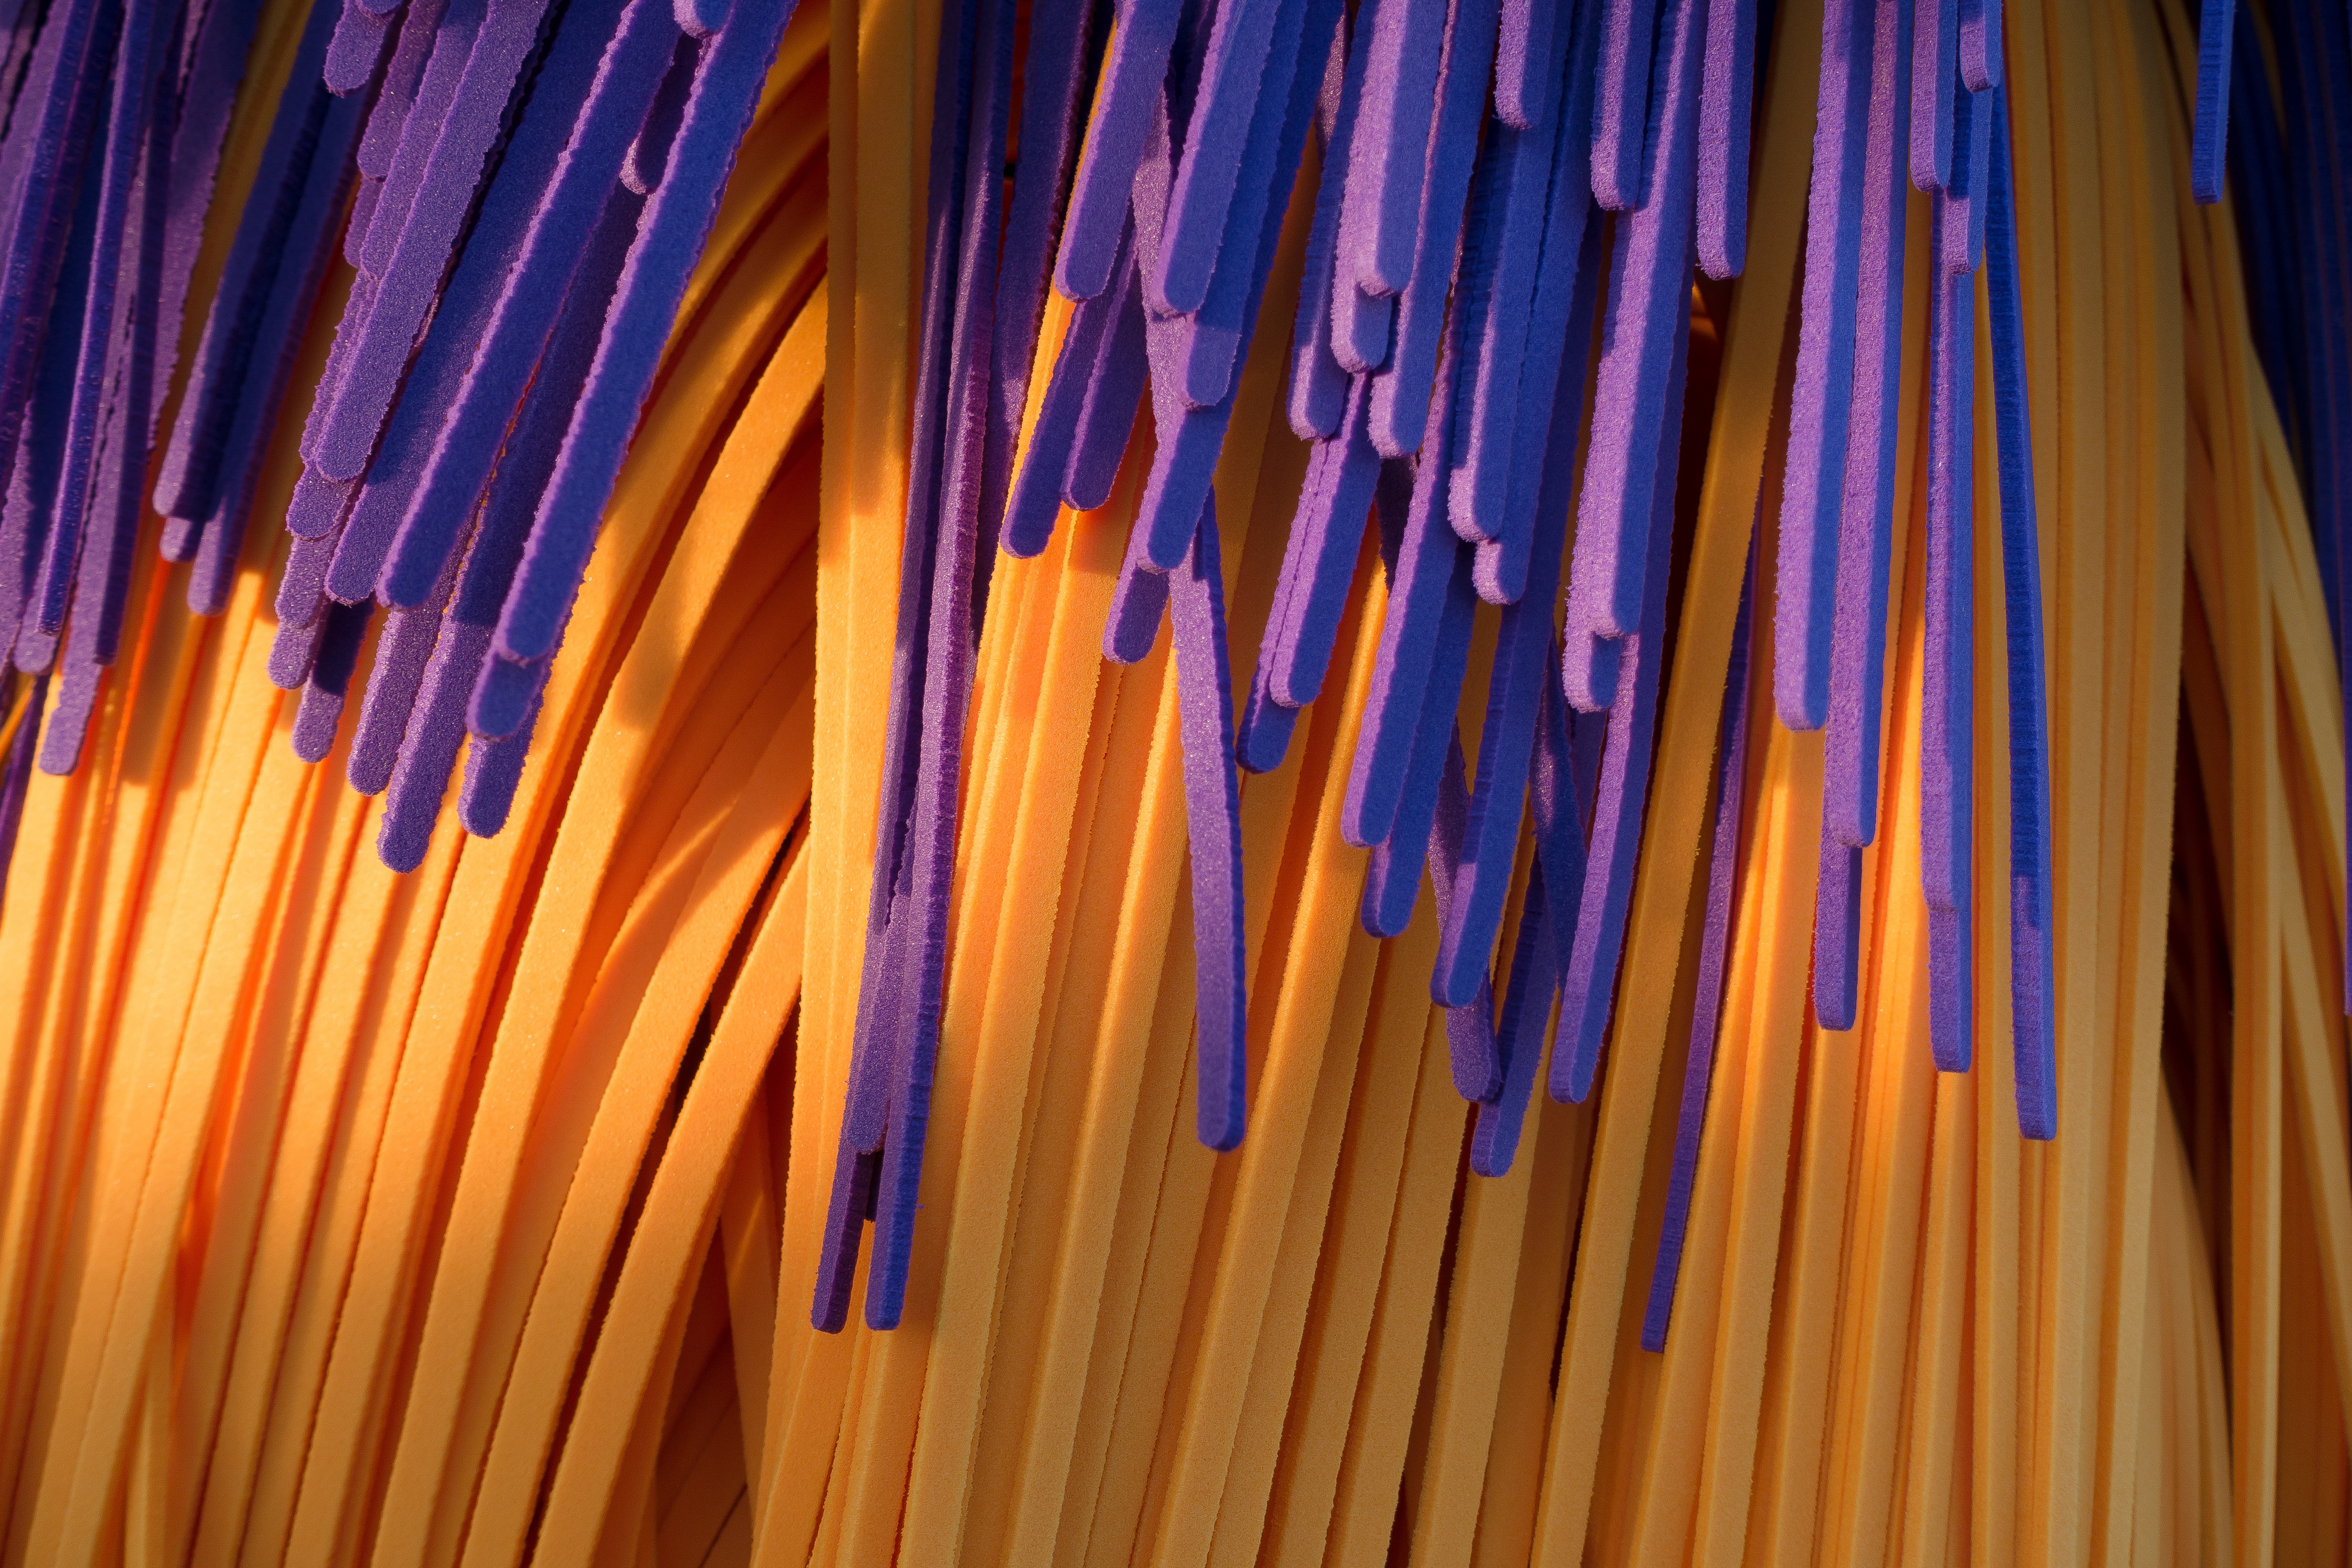
wing, wood, sunlight, orange, line, color, curtain, blue, material, interior design, art, violet, car wash, foam tapes, window treatment